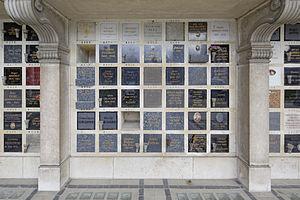
Cases du columbarium du cimetière du Père-Lachaise.
Le cimetière du Père-Lachaise de Paris est le lieu d'incinération de nombreuses personnalités.
Louise-Julie-Marthe Hartman dite Louise Silvain est une actrice française née le 17 mars 1874 à Vitry-le-Croisé et morte le 20 octobre 1930 à Paris.
Eugène-Charles-Joseph Silvain est un comédien français, pensionnaire, sociétaire de la Comédie-Française puis Doyen de la troupe de 1916 à 1928.